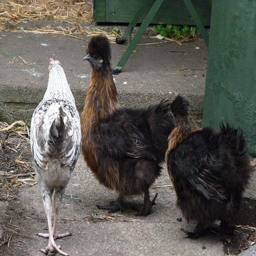
A flock of chickens next to a green structure.
Three chickens are walking near a street sidewalk.
A group of chickens on a road, standing around.
A white chicken and two black chickens are walking.
There are three birds standing next to each other.